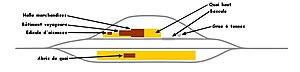
Avec 426 kilomètres de ligne à l'écartement métrique, le Réseau Breton était l'un des plus importants réseaux ferroviaires secondaires de France. Il a été construit à la fin du XIXᵉ siècle et au début du XXᵉ siècle pour desservir le centre de la Bretagne. Il était composé de cinq lignes déclarées d'intérêt général qui, à partir de Carhaix, centre du réseau, reliaient les villes de Paimpol, Morlaix, Camaret-sur-Mer, Rosporden et La Brohinière. Son exploitation a fait appel en particulier à de puissantes locomotives Mallet. Ce réseau a contribué au développement économique des communes du centre de la Bretagne jusqu'alors isolées p. 11, « Création du Réseau Breton ».